Constitution of Bhutan

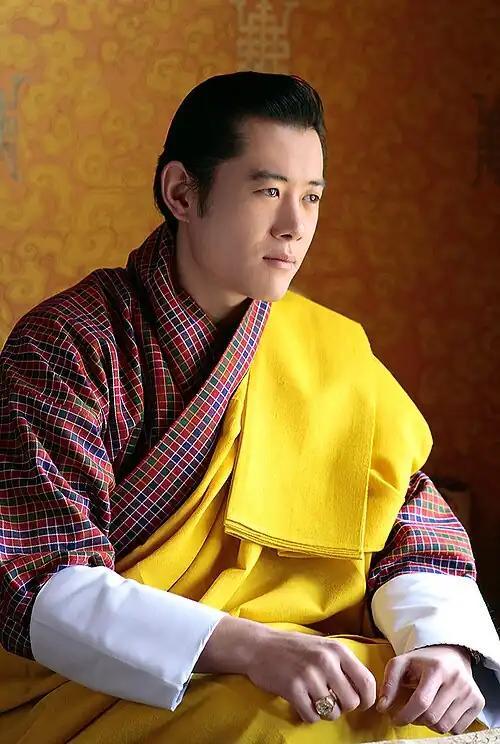
Reigning Monarch Druk Gyalpo Jigme Khesar Namgyel Wangchuck

The Constitution confirms the institution of monarchy. The Druk Gyalpo (King of Bhutan) is the Head of State and the symbol of unity of the Kingdom and of the people of Bhutan. The Constitution establishes the "Chhoe-sid-nyi" (dual system of religion and politics) of Bhutan as unified in the person of the King who, as a Buddhist, is the upholder of the Chhoe-sid (religion and politics; temporal and secular). In addition, the King is the protector of all religions in Bhutan. The King is also the Supreme Commander in Chief of the Armed Forces and the Militia of Bhutan. The King is not answerable in a court of law for his actions, and his person is sacrosanct. However, the King is mandated to protect and uphold the Constitution "in the best interest and for the welfare of the people of Bhutan." Furthermore, there are Constitutional provisions for involuntary abdication in the event the King violates the Constitution.